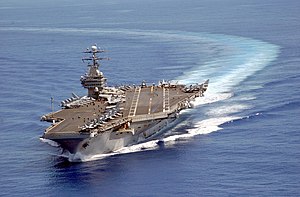
USS Carl Vinson (CVN-70)
USS Carl Vinson i 2003
USS Carl Vinson (CVN-70) er det tredje hangarskib af Nimitz-klassen i United States Navy. Hun er navngivet efter det tidligere medlem af kongressen, Carl Vinson. Skibets kaldesignal er "Gold Eagle".